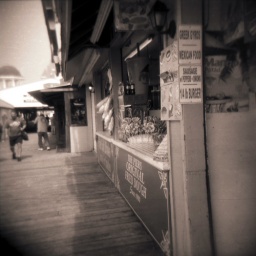
Pretty in Pink Holgawood. 120N. Lucky 100 ISO. Chinese black &amp;amp; white film